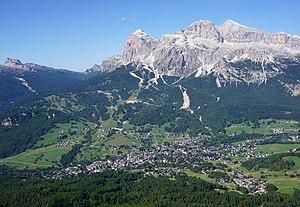
Cortina d'Ampezzo est une commune de la province de Belluno en Vénétie et station de ski des Dolomites ayant accueilli les Jeux olympiques d'hiver de 1956 et qui les organisera à nouveau en 2026, en compagnie de Milan.
La province de Belluno est une province italienne de la Vénétie, ayant pour chef-lieu Belluno.